Pula

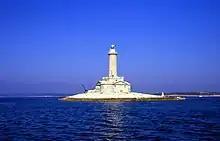
Porer Lightouse

Pula's surrounding natural environment, countryside and the turquoise water of the Adriatic have made the city popular summer holiday destination. The pearl nearby is Brioni island or Brijuni national park visited by numerous world leaders since it was the summer residence of Josip Broz Tito. Roman villas and temples still lie buried among farm fields and along the shoreline of the dozens of surrounding fishing and farming villages. The coastal waters offer beaches, fishing, wreck dives to ancient Roman galleys and World War I warships, cliff diving, and sailing to unspoiled coves and islands large and small.